Iron Age sword

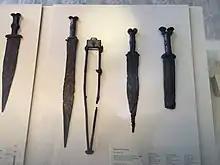
Celtiberian (Vettone) swords with antennas, National Archaeological Museum, Madrid

With the spread of the La Tene culture at the 5th century BC, iron swords had completely replaced bronze all over Europe. These swords eventually evolved into, among others, the Roman gladius and spatha, and the Greek xiphos and the Germanic sword of the Roman Iron Age, which evolved into the Viking sword in the 8th century.